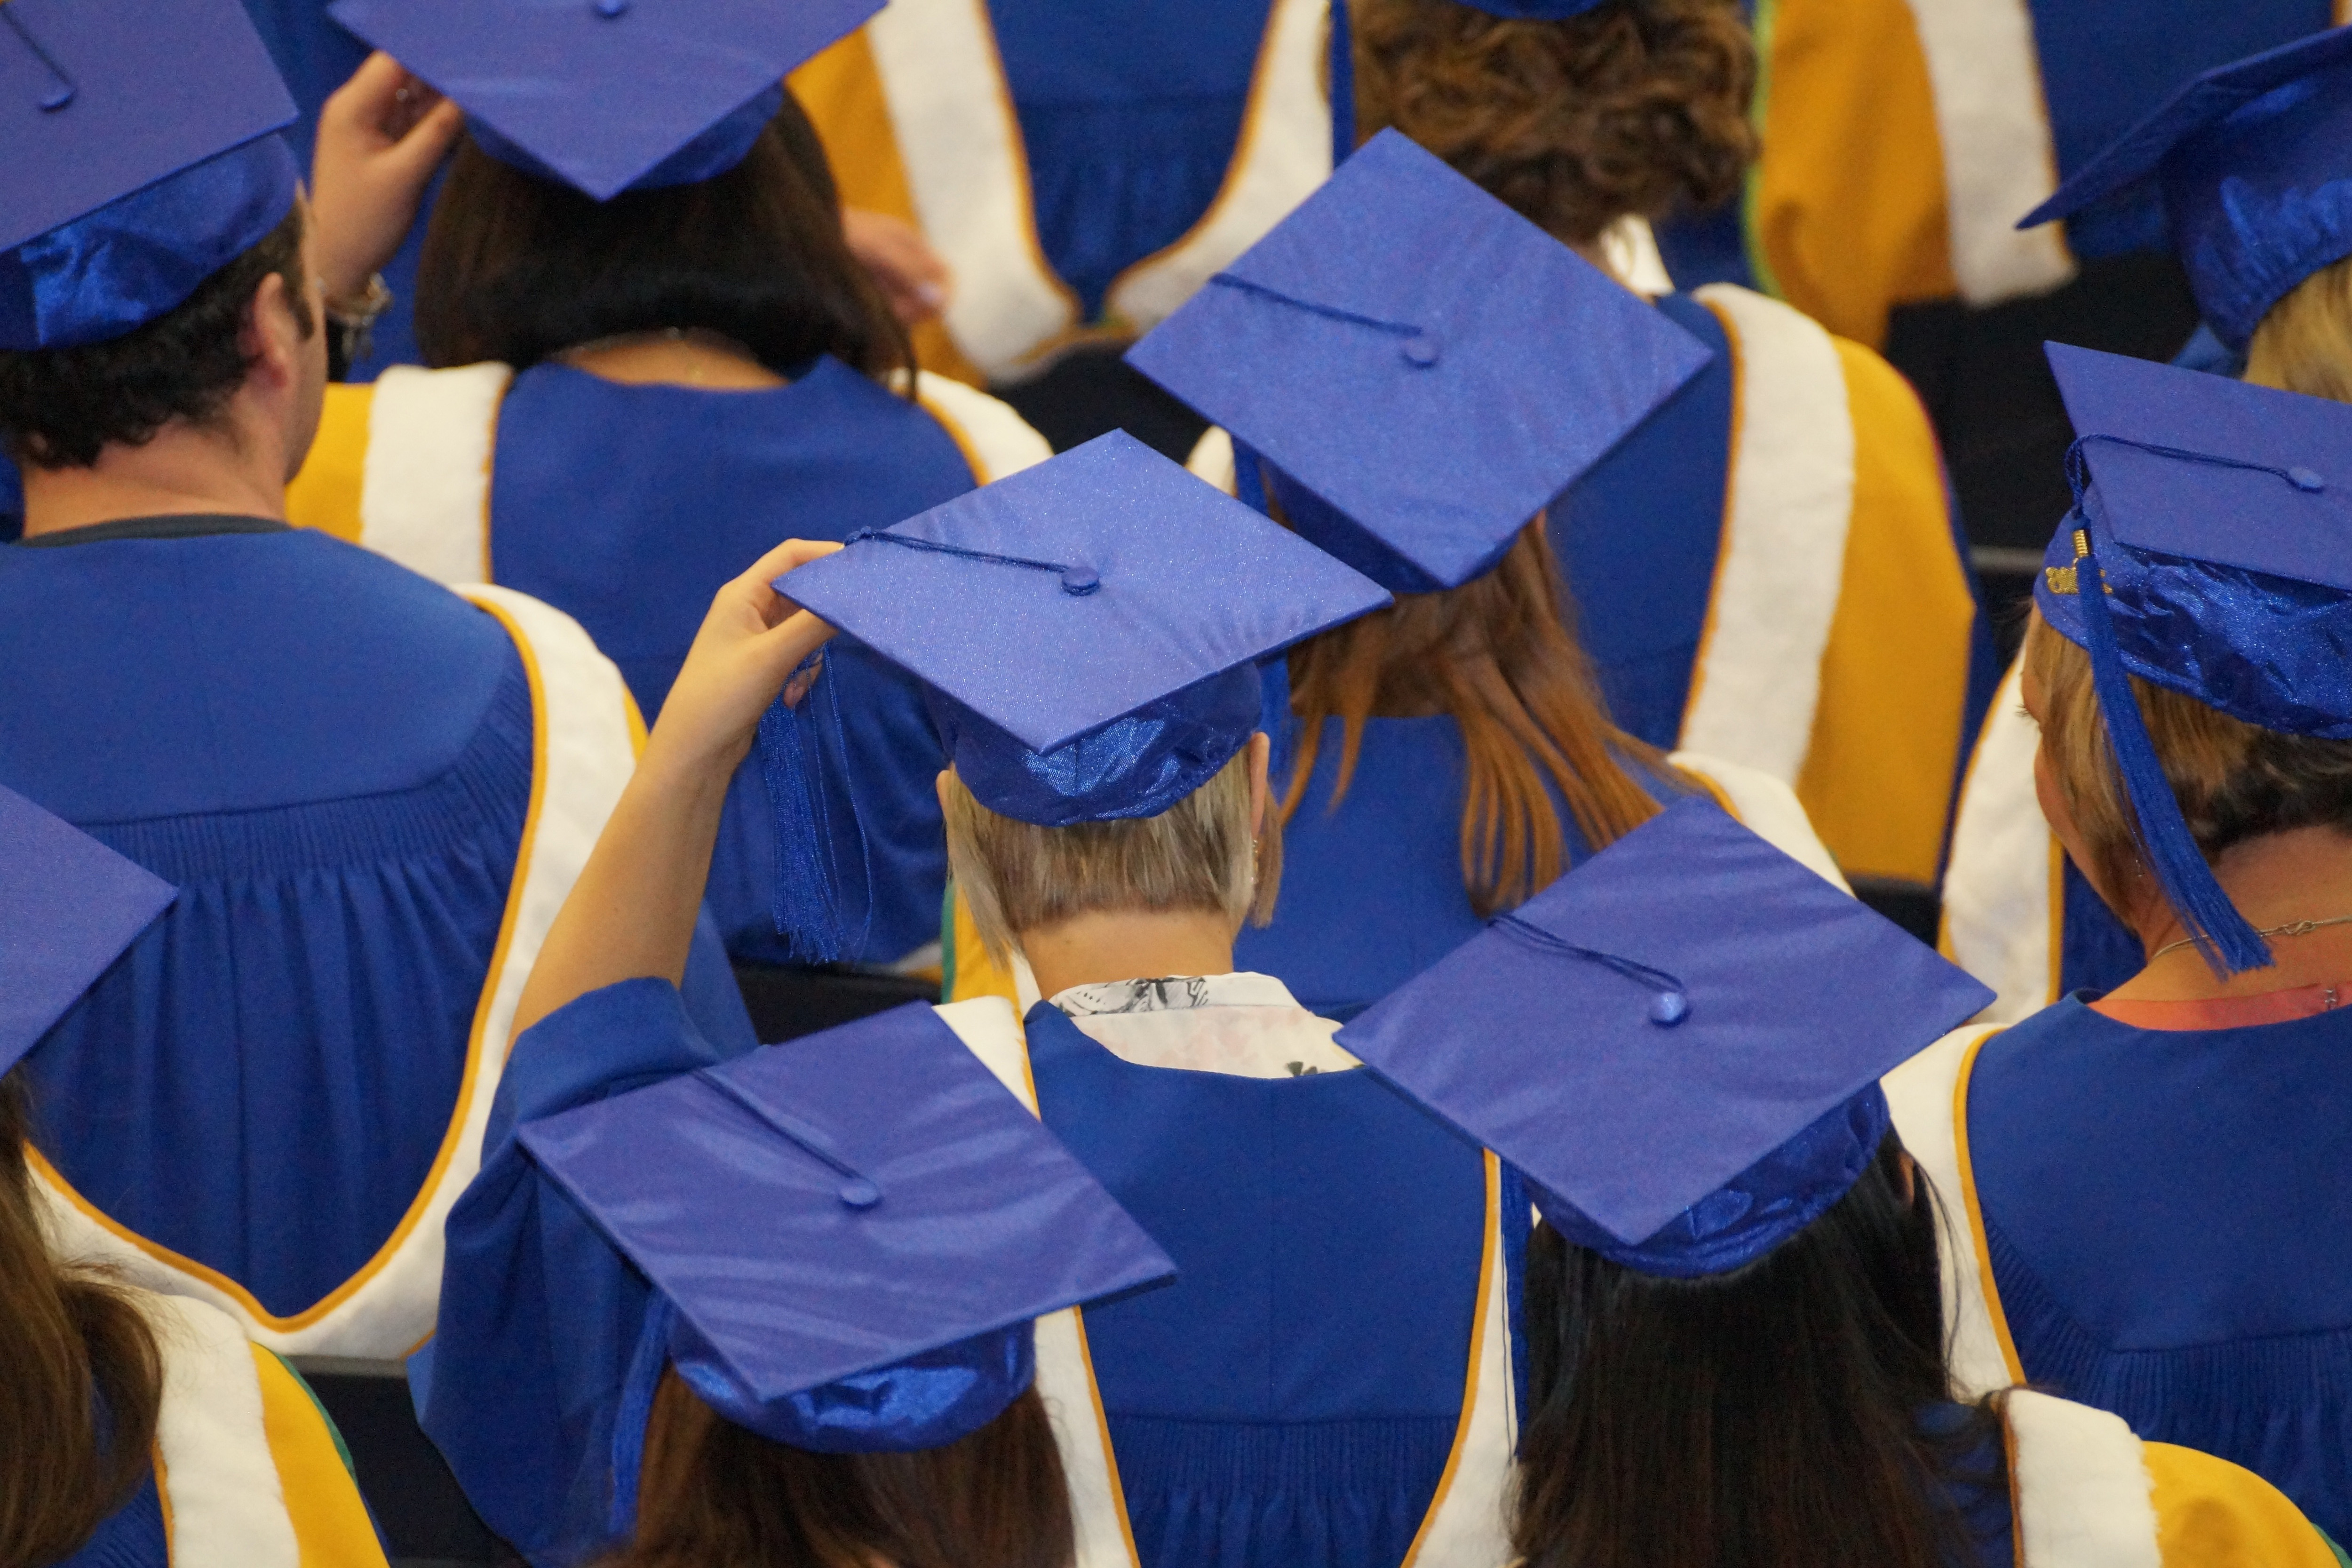
blue, graduation, academic dress, yellow, uniform, sky, scholar, headgear, team, student, mortarboard